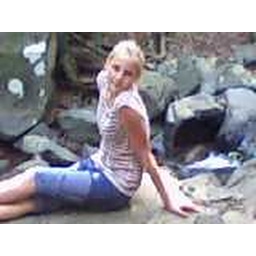
elizabeth on a rock in river